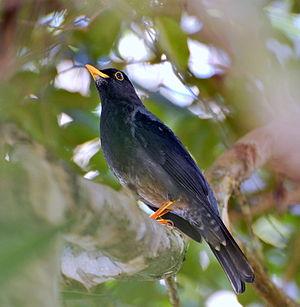
Le parc national d'Iguazú est un parc national d'Argentine, et s'étend sur plus de 67 620 hectares. Il se trouve à l'extrémité nord-est du pays, au nord de la province de Misiones.